Nectarivore

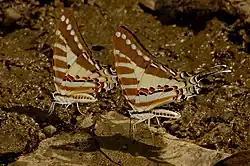
Two Spot swordtail butterflies ("Graphium nomius") mud puddling for minerals

Nectar-feeding insects gain enough water from nectar to rarely need to drink, though adult butterflies and moths may engage in puddling in order to obtain dissolved substances not abundant in nectar, particularly salts and amino acids.